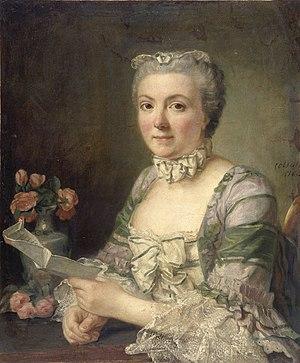
Madame Véron de Forbonnais, née Marie-Sophie Le Ray de Chaumont
François Véron Duverger de Forbonnais, né le 3 octobre 1722 au Mans et mort le 19 septembre 1800 à Paris, est un économiste et financier français adepte d'un « libéralisme égalitaire », inspirateur du mouvement des Physiocrates par sa théorie des cycles mais plutôt proche des idées de Boisguilbert et de Vincent de Gournay. Commis de l’État sous Louis XV, il fut membre du comité des finances aux premières heures de la Révolution française.